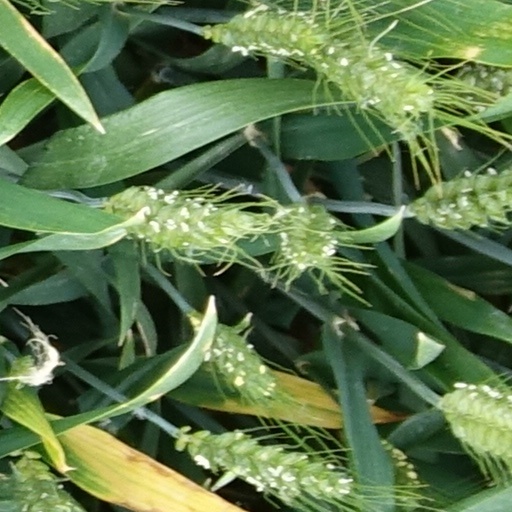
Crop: wheat